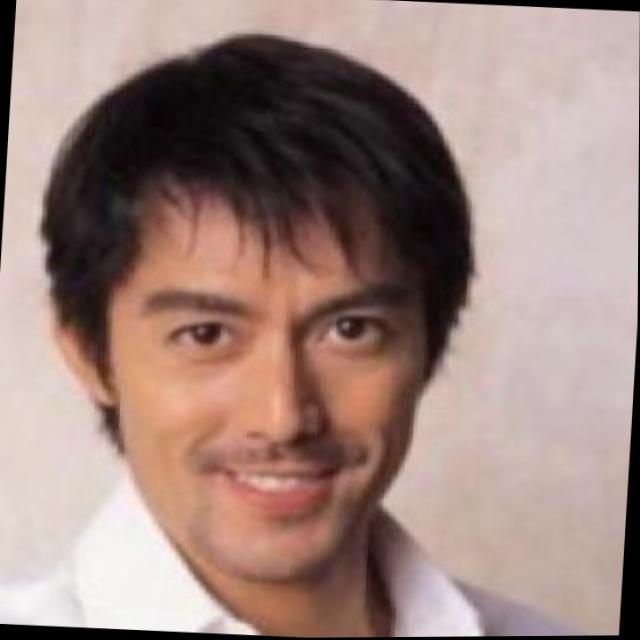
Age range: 21-44